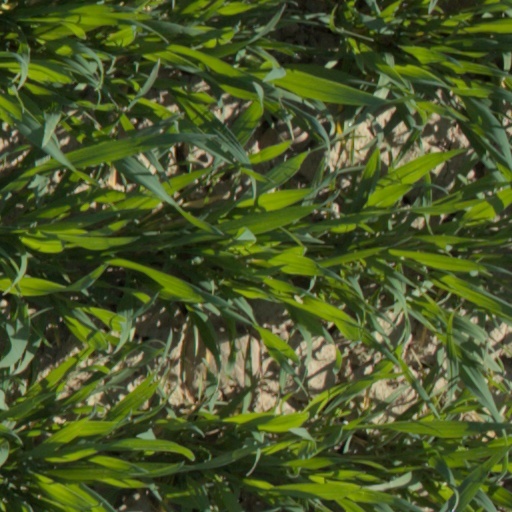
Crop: wheat